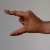
The image shows a hand gesture representing the letter 'Z' in Indian Sign Language.